Vangen Church (South Dakota)

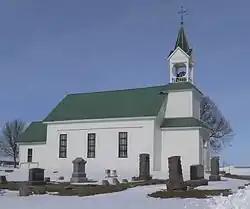
The church seen from the south-southeast

The Vangen Church near Mission Hill, South Dakota was built in 1896. It was added to the National Register of Historic Places in 1980.